List of county and regional parks in Minnesota

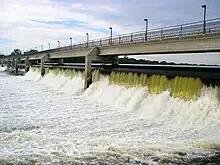
Coon Rapids Dam Regional Park

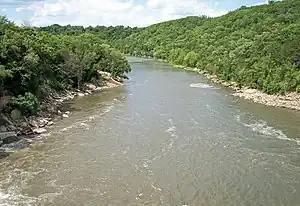
Rapidan Dam Park

Official site